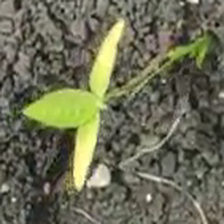
Weed species: Moti_dudhi(Euphorbia_geneculata_L)